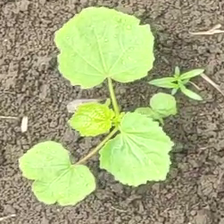
Weed species: Little_Mallow(Malva parviflora)